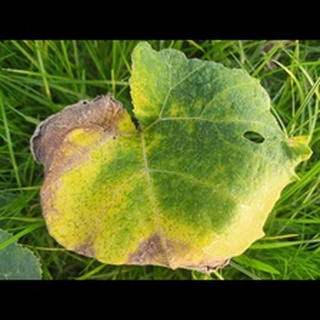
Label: pumpkin_downy_mildew